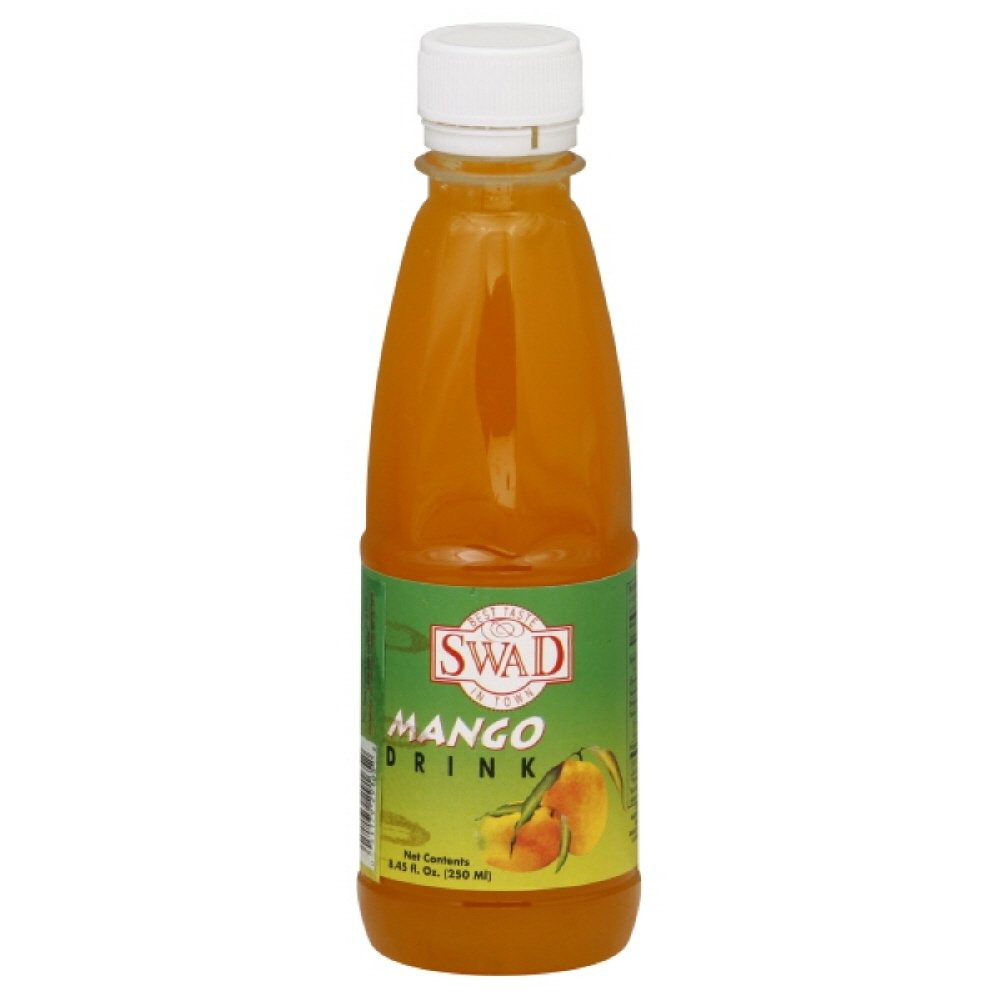
Item Name: Swad Drink Mango, 8.45-Ounce (Pack of 24)
Value: 202.8
Unit: Ounce

Price: 15.615